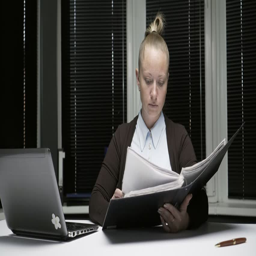
girl looking documents in the office